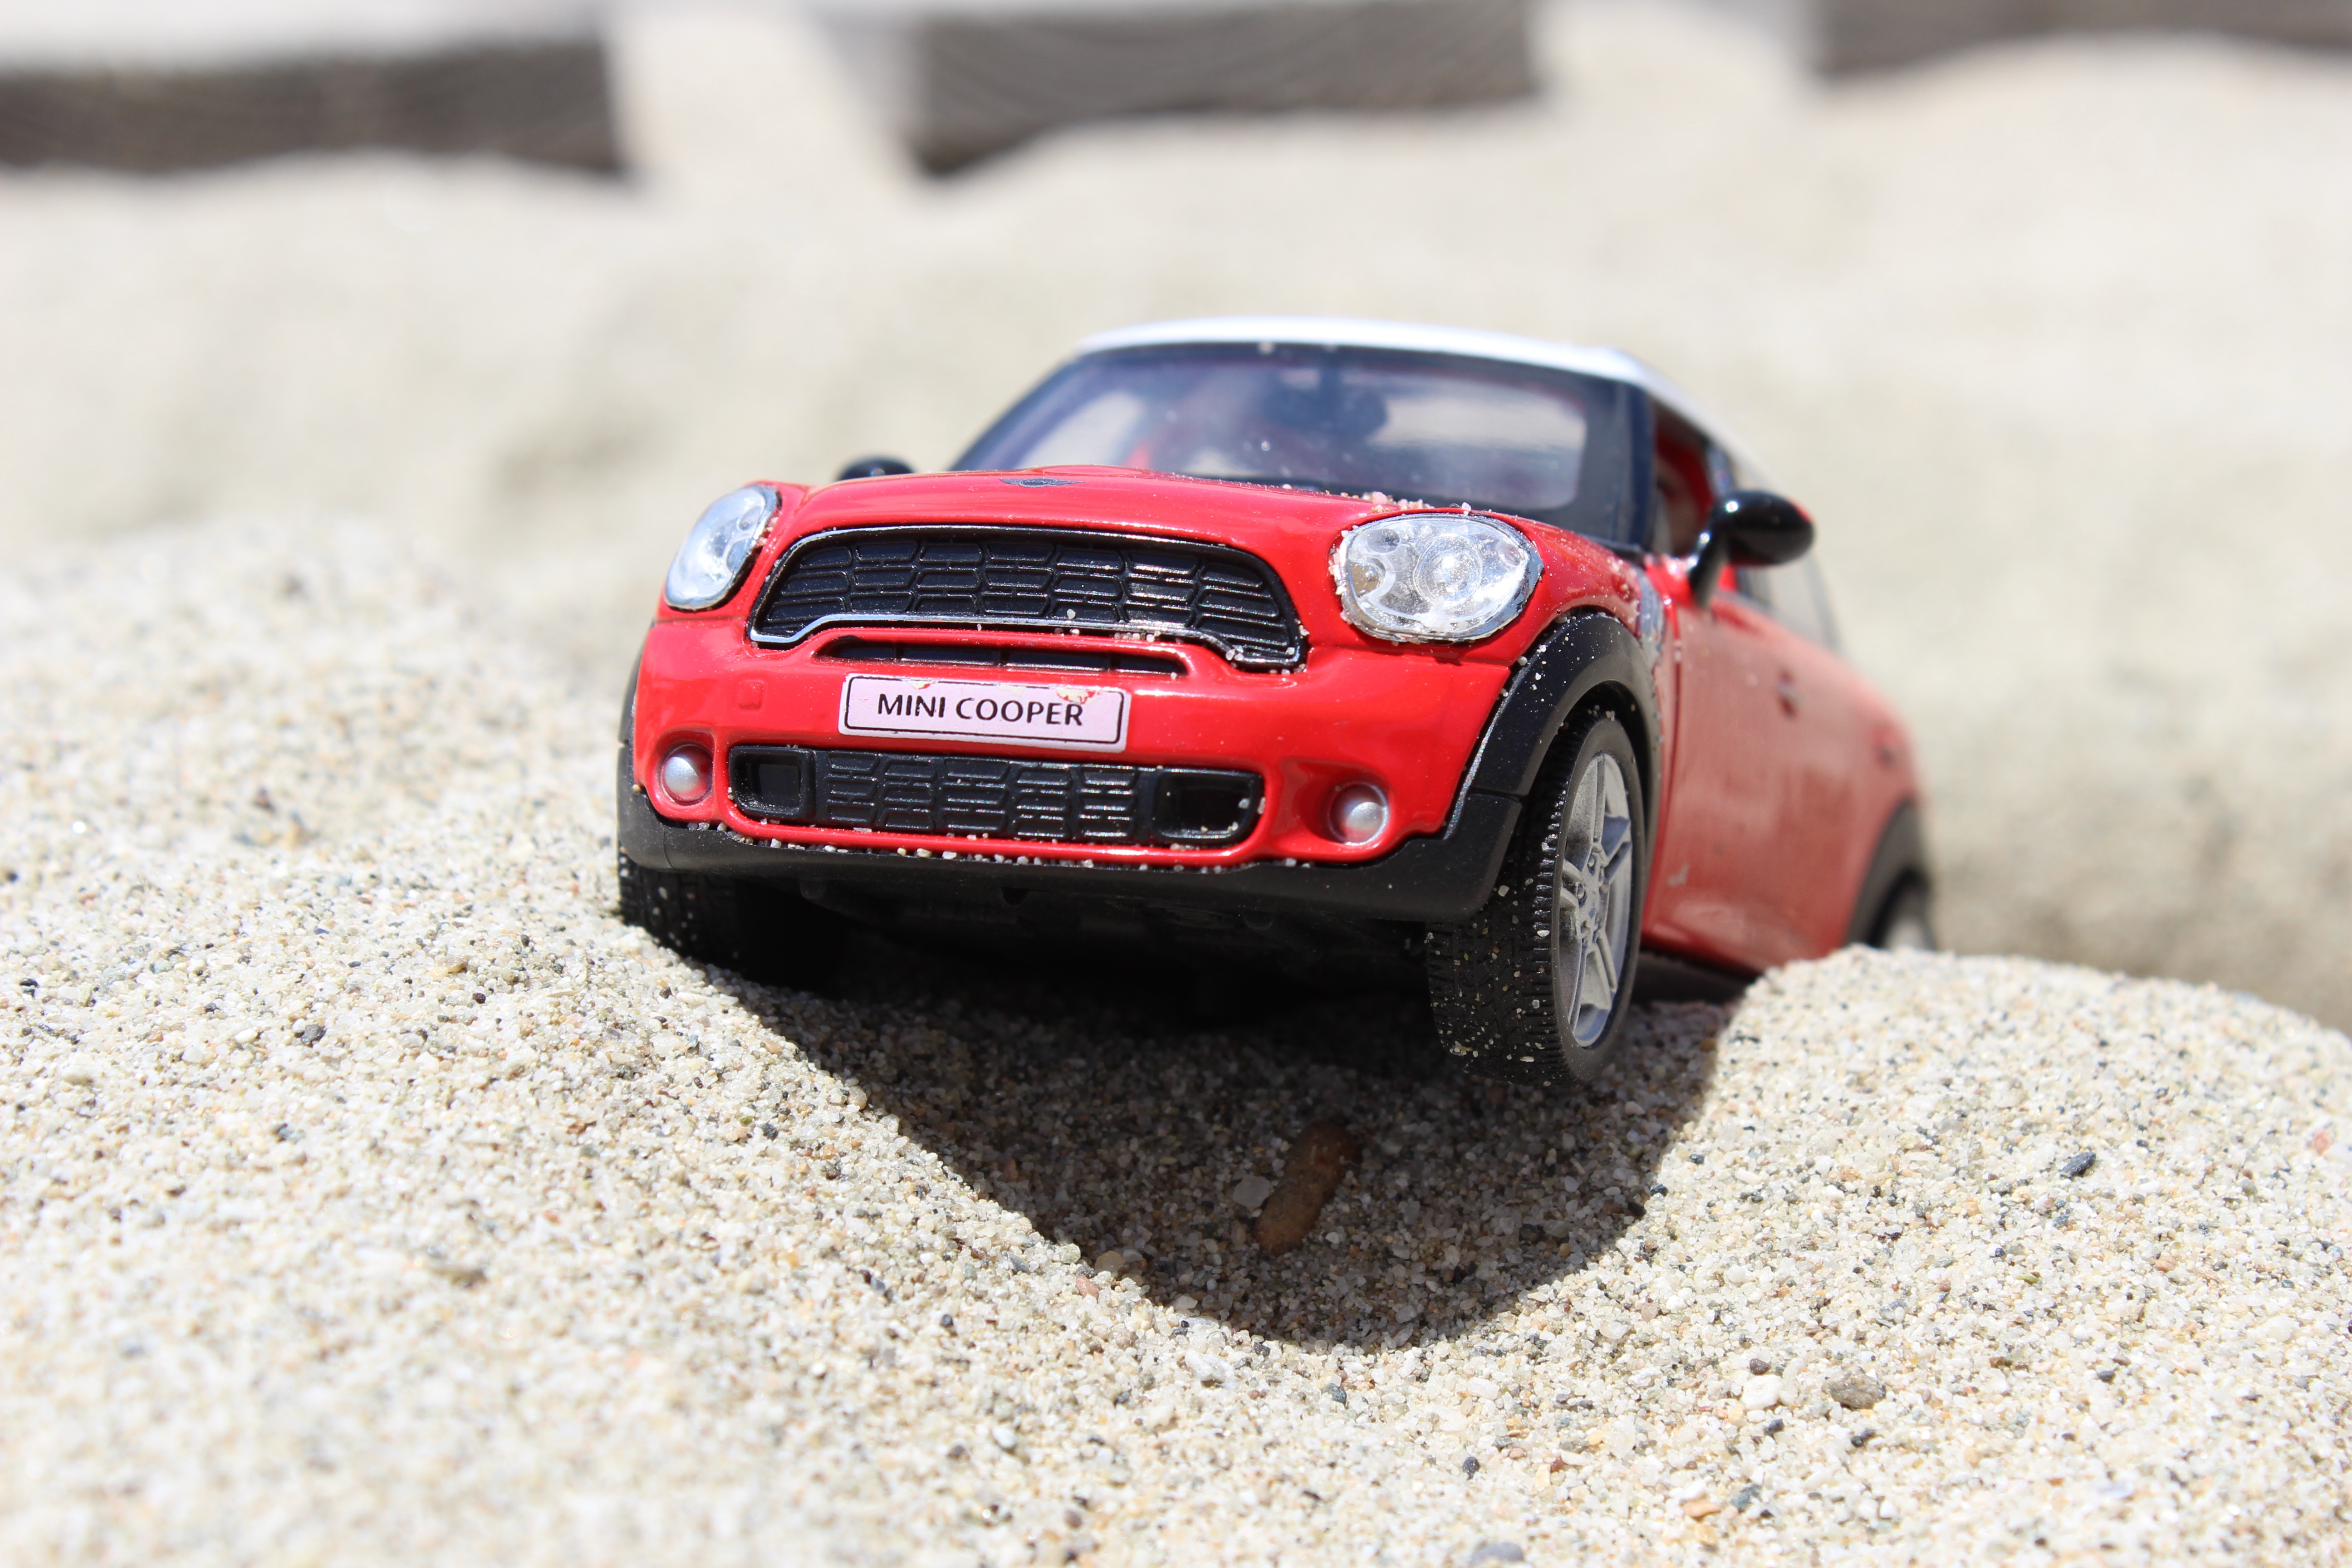
sand, car, wheel, vehicle, toy, miniature, bumper, mini cooper, racing, mini, city car, model car, land vehicle, auto racing, automobile make, automotive exterior, automotive design, subcompact car